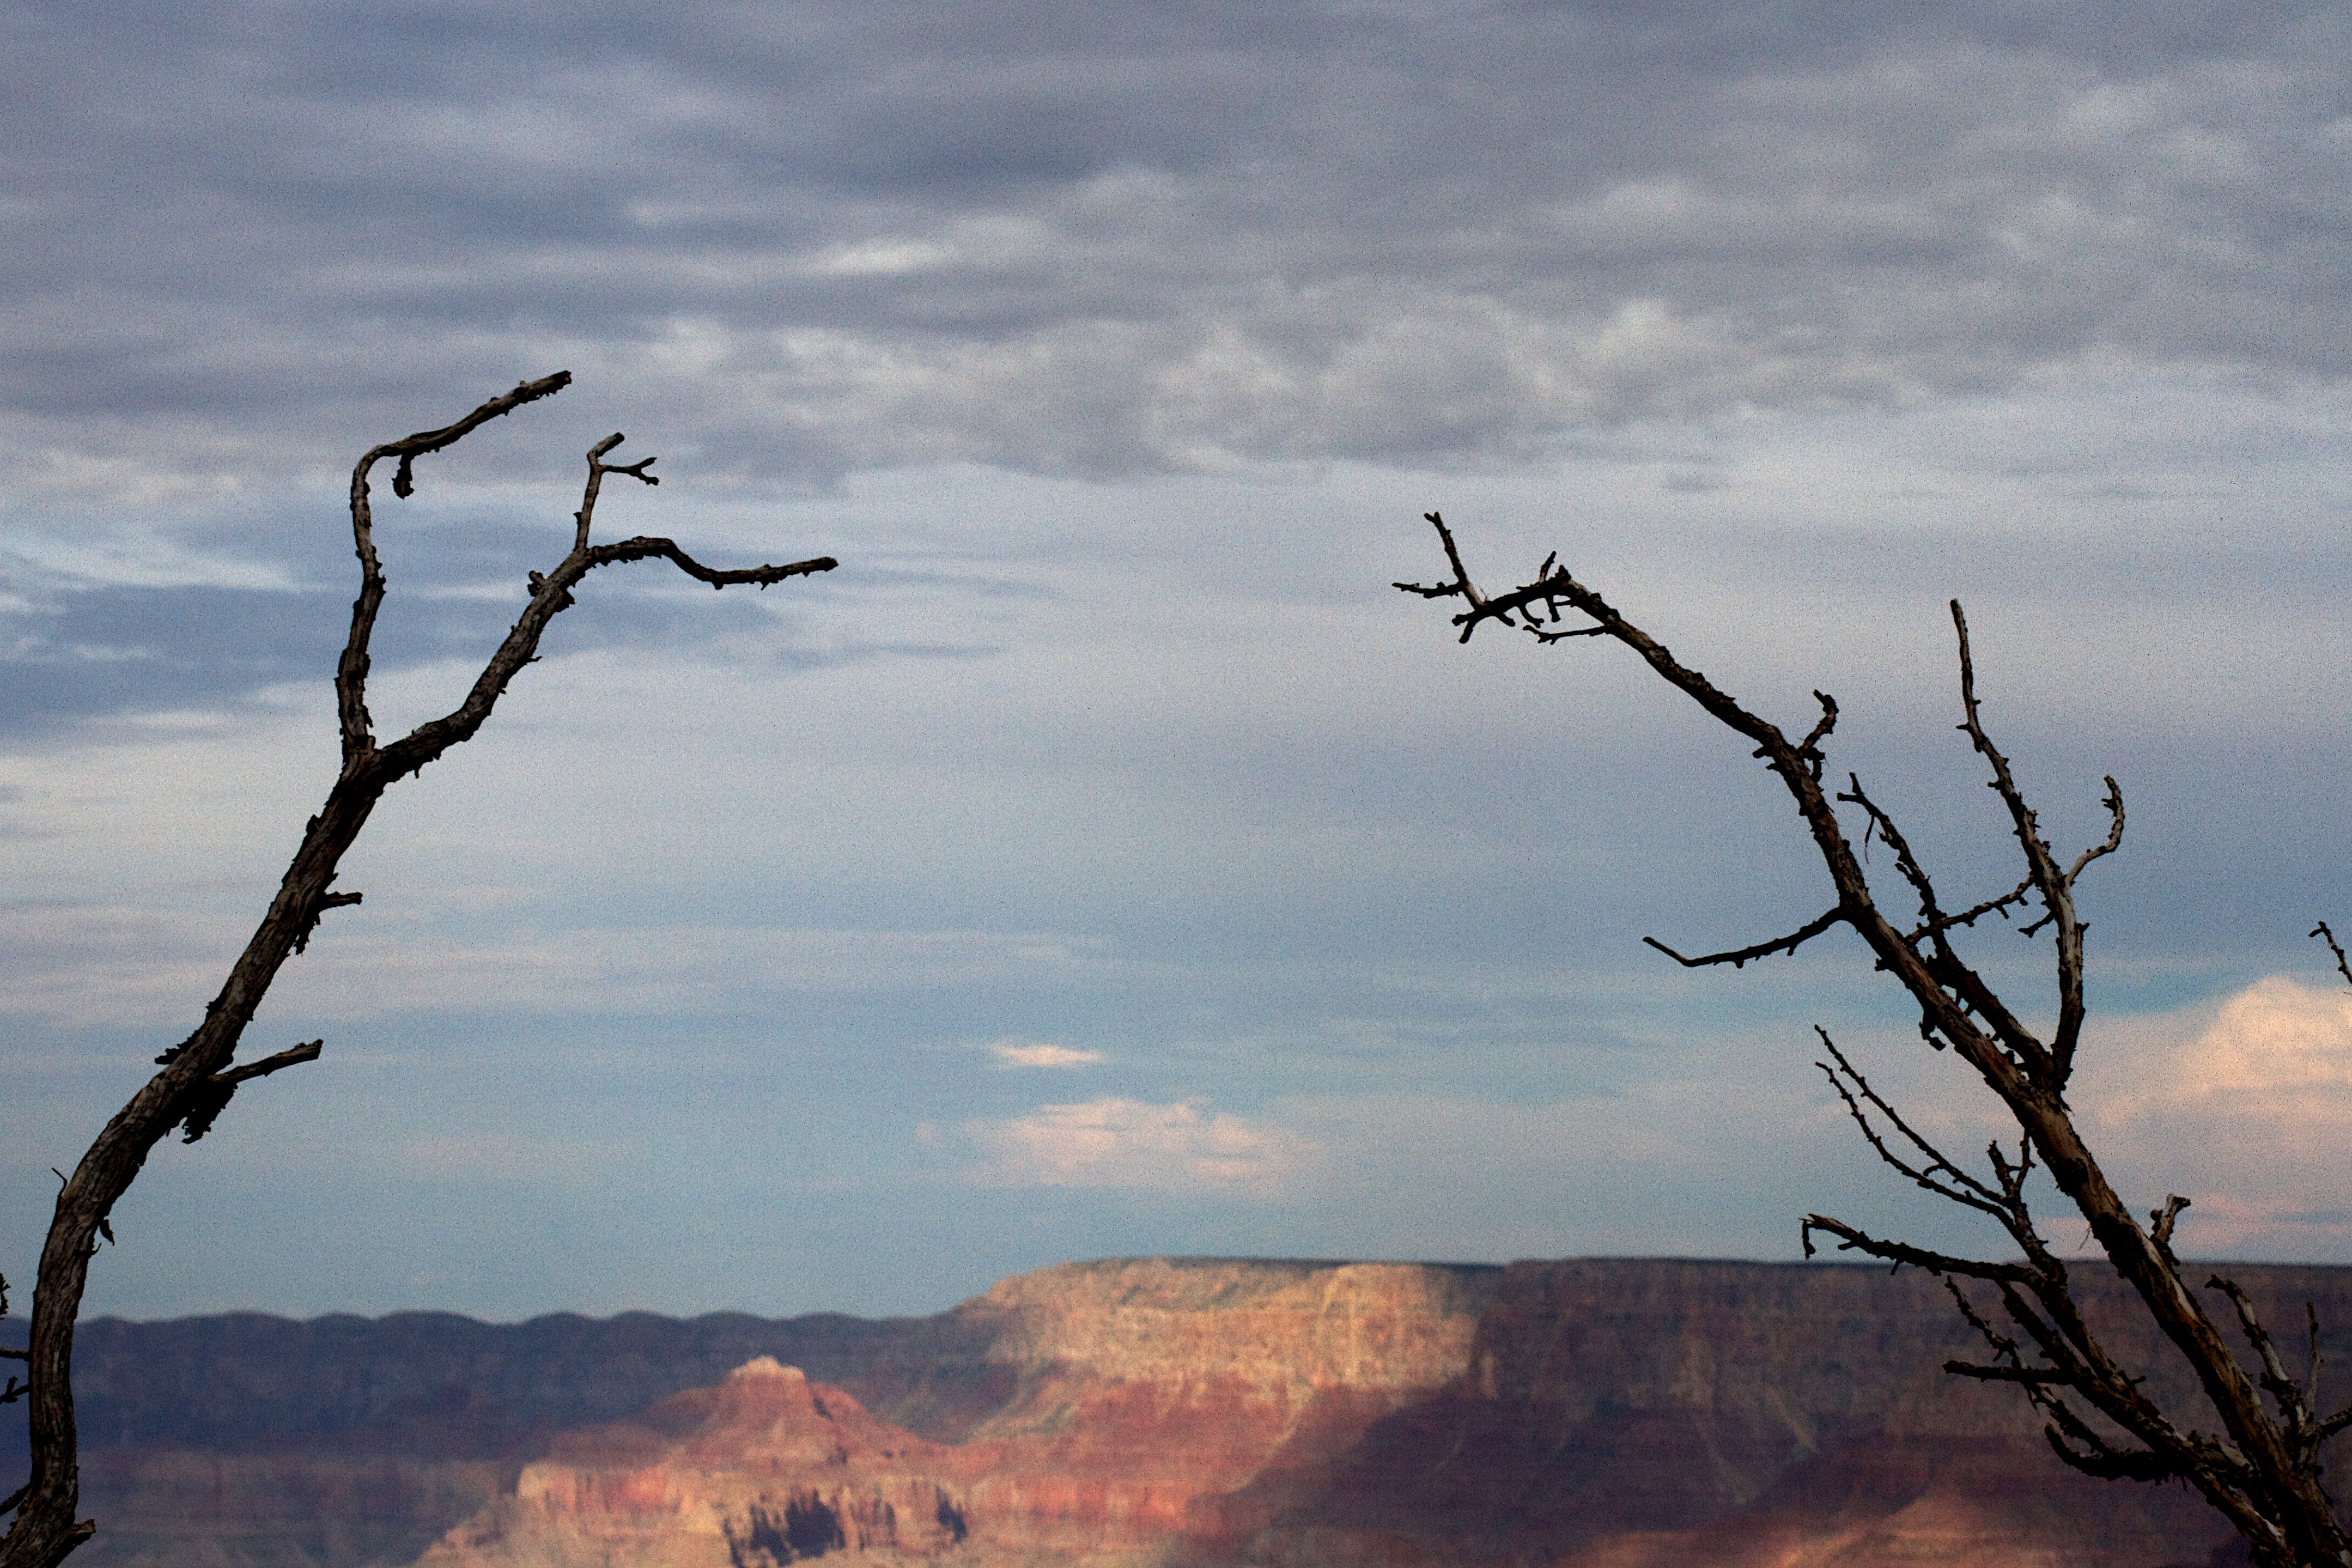
tree, nature, branch, bird, cloud, sky, morning, flower, wind, dusk, evening, atmospheric phenomenon, woody plant